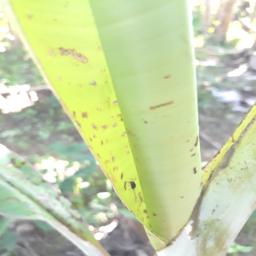
Label: BANANA APHIDS